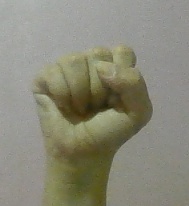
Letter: saad